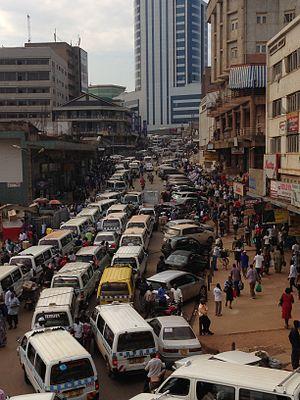
Le stationnement consiste à laisser un véhicule immobilisé un certain temps. Il est un maillon essentiel de la chaîne de mobilité des véhicules. Les lieux de stationnement sont appelés « parkings » ou « stationnement » au Canada francophone. Un usage courant en France est de dire qu'« on se gare/stationne sur un parking » alors qu'au Canada, « on se parque/stationne dans un stationnement » et en Suisse francophone, on se « parque sur un stationnement » et on se « gare dans un garage ».